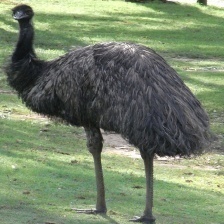
Species: EMU
Scientific name: DROMAIUS NOVAEHOLLANDIAE